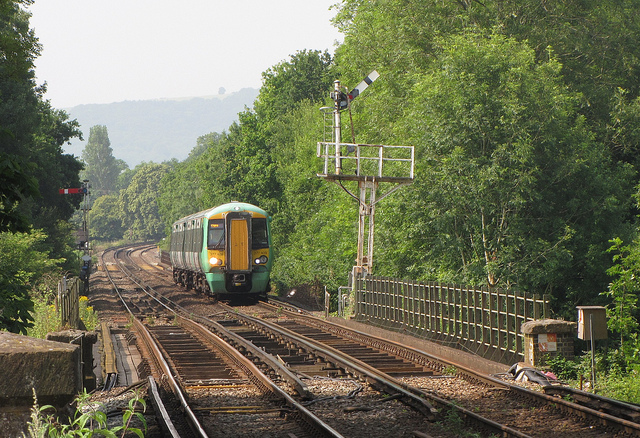
A green and yellow train is going through trees.

The train rolls along the tracks slicing through the lush, serene countryside.

Train coming down the tracks surrounded by lots of greenery.

A yellow and green  train traveling on the train tracks.

a train is coming down some tracks lined with trees